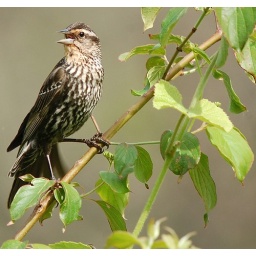
female red winged blackbird as seen at a local pond in Manchester CT. taken by Kathleen Wilkie